Occupy Canada

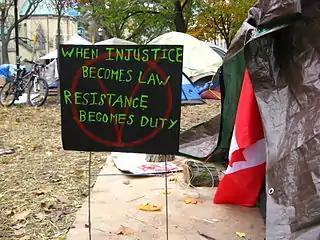
Occupy Toronto sign in St James Park

The collective protests are primarily targeting the global financial system, and also against social and economic inequality and corporate greed in general, as well as the corrupting influence of corporate money and lobbyists on government and democracy.